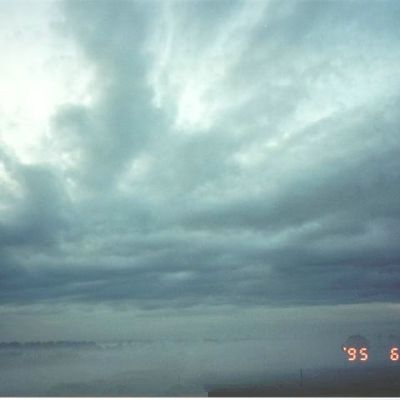
Cloud type: Stratocumulus (Sc)